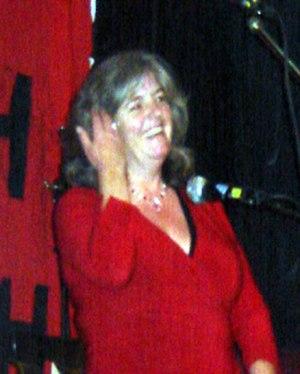
Niamh Parsons, née à Dublin, Irlande, est une chanteuse de musiques irlandaises contemporaine et traditionnelle.